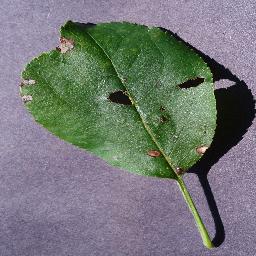
Label: Apple___Black_rot